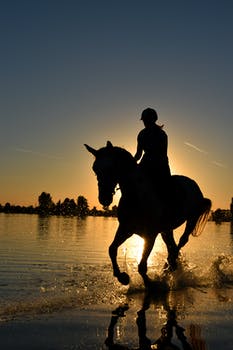
Label: No Watermark